Adam Humphries

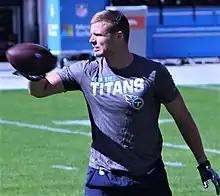
Humphries with the Tennessee Titans in 2019

On March 14, 2019, Humphries signed a four-year, $36 million contract with the Tennessee Titans. During a Week 10 35–32 victory against the Kansas City Chiefs, he caught his first touchdown of the season on a 23-yard reception from Ryan Tannehill, which proved to be the game-winner. In the next game against the Indianapolis Colts, Humphries caught his second touchdown of the season on a 13-yard reception in the 31–17 road victory. Overall, Humphries finished the 2019 season with 37 receptions for 374 receiving yards and two receiving touchdowns.